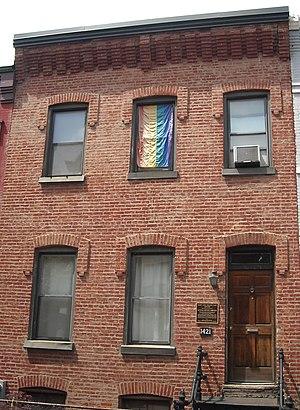
Mary Ann Shadd Cary, née Marie Ann Shadd le 9 octobre 1823 à Wilmington, et morte le 5 juin 1893 à Washington est une journaliste et avocate américano-canadienne engagée contre l'esclavagisme. Elle a été la première femme noire à fonder un hebdomadaire en Amérique du Nord.